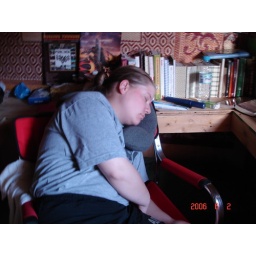
Oopse...I fell asleep in the chair and left the door open. It was my day off!